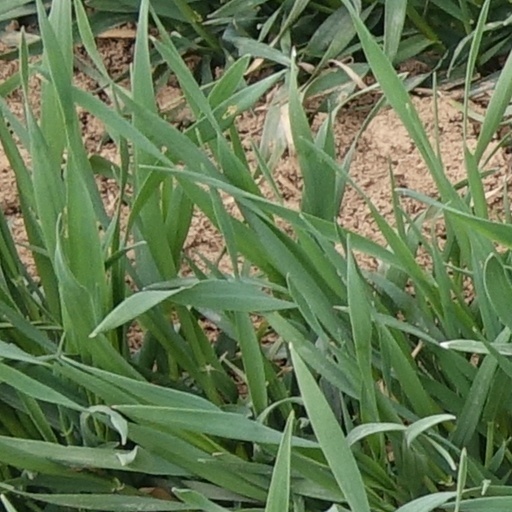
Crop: wheat